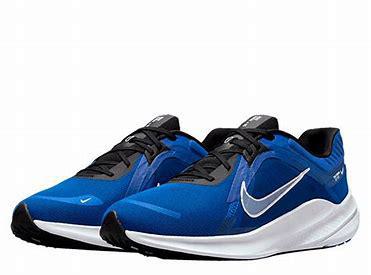
Brand: Nike
Model: Quest 5